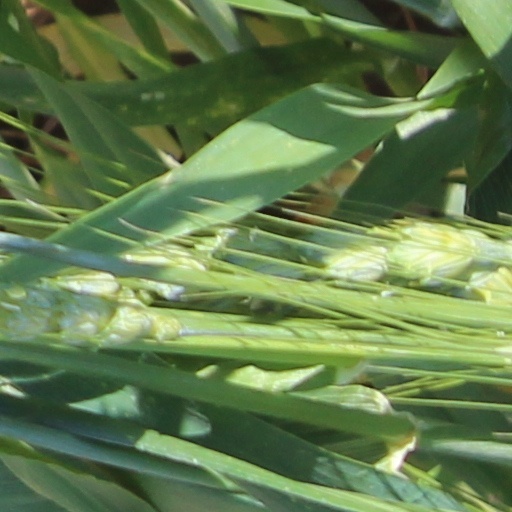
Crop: wheat